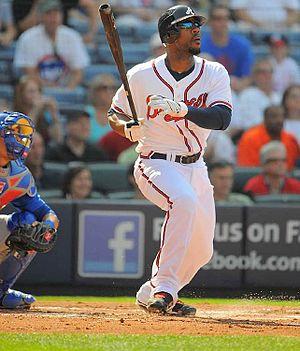
Jason Alias Heyward est un joueur de champ extérieur des Cubs de Chicago de la Ligue majeure de baseball.
La saison 2012 des Braves d'Atlanta est la 47ᵉ saison en Ligue majeure de baseball pour cette équipe depuis son arrivée à Atlanta, la 141ᵉ de l'histoire de la franchise et sa 136ᵉ dans la MLB.